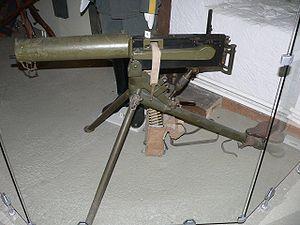
Mitrailleuse, musée du château de Morges, Suisse
Les équipements de l'Armée suisse, rassemblent différentes sortes de véhicules, des chars de combat, des véhicules de transport de troupe ainsi que des hélicoptères de transport et des avions de combat en service dans les Forces terrestres ou les Forces aériennes.